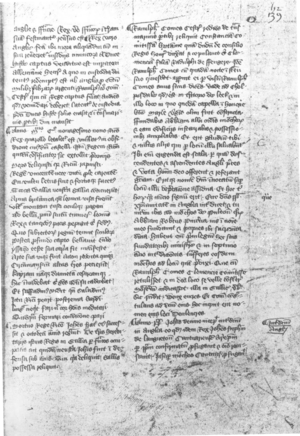
Fac-similé de la Chronique de l'abbaye de Dieulacres (Staffordshire), chronique médiévale d'une grande importance historiographique.
L’abbaye de Dieulacres ou de Dieulacress est une ancienne abbaye cistercienne située dans la paroisse civile de Leek, plus précisément dans le hameau d'Abbey Green. Elle est créée par déplacement en 1214 depuis Poulton, abbaye fondée en 1153 mais contrainte de se déplacer pour des raisons politiques et religieuses.